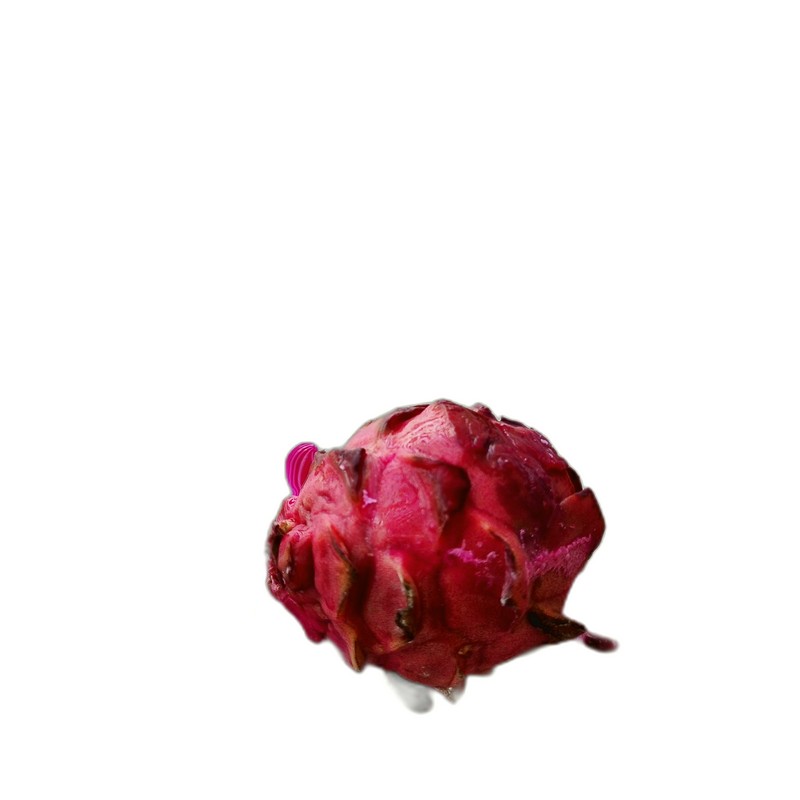
Label: Defect Dragon Fruit